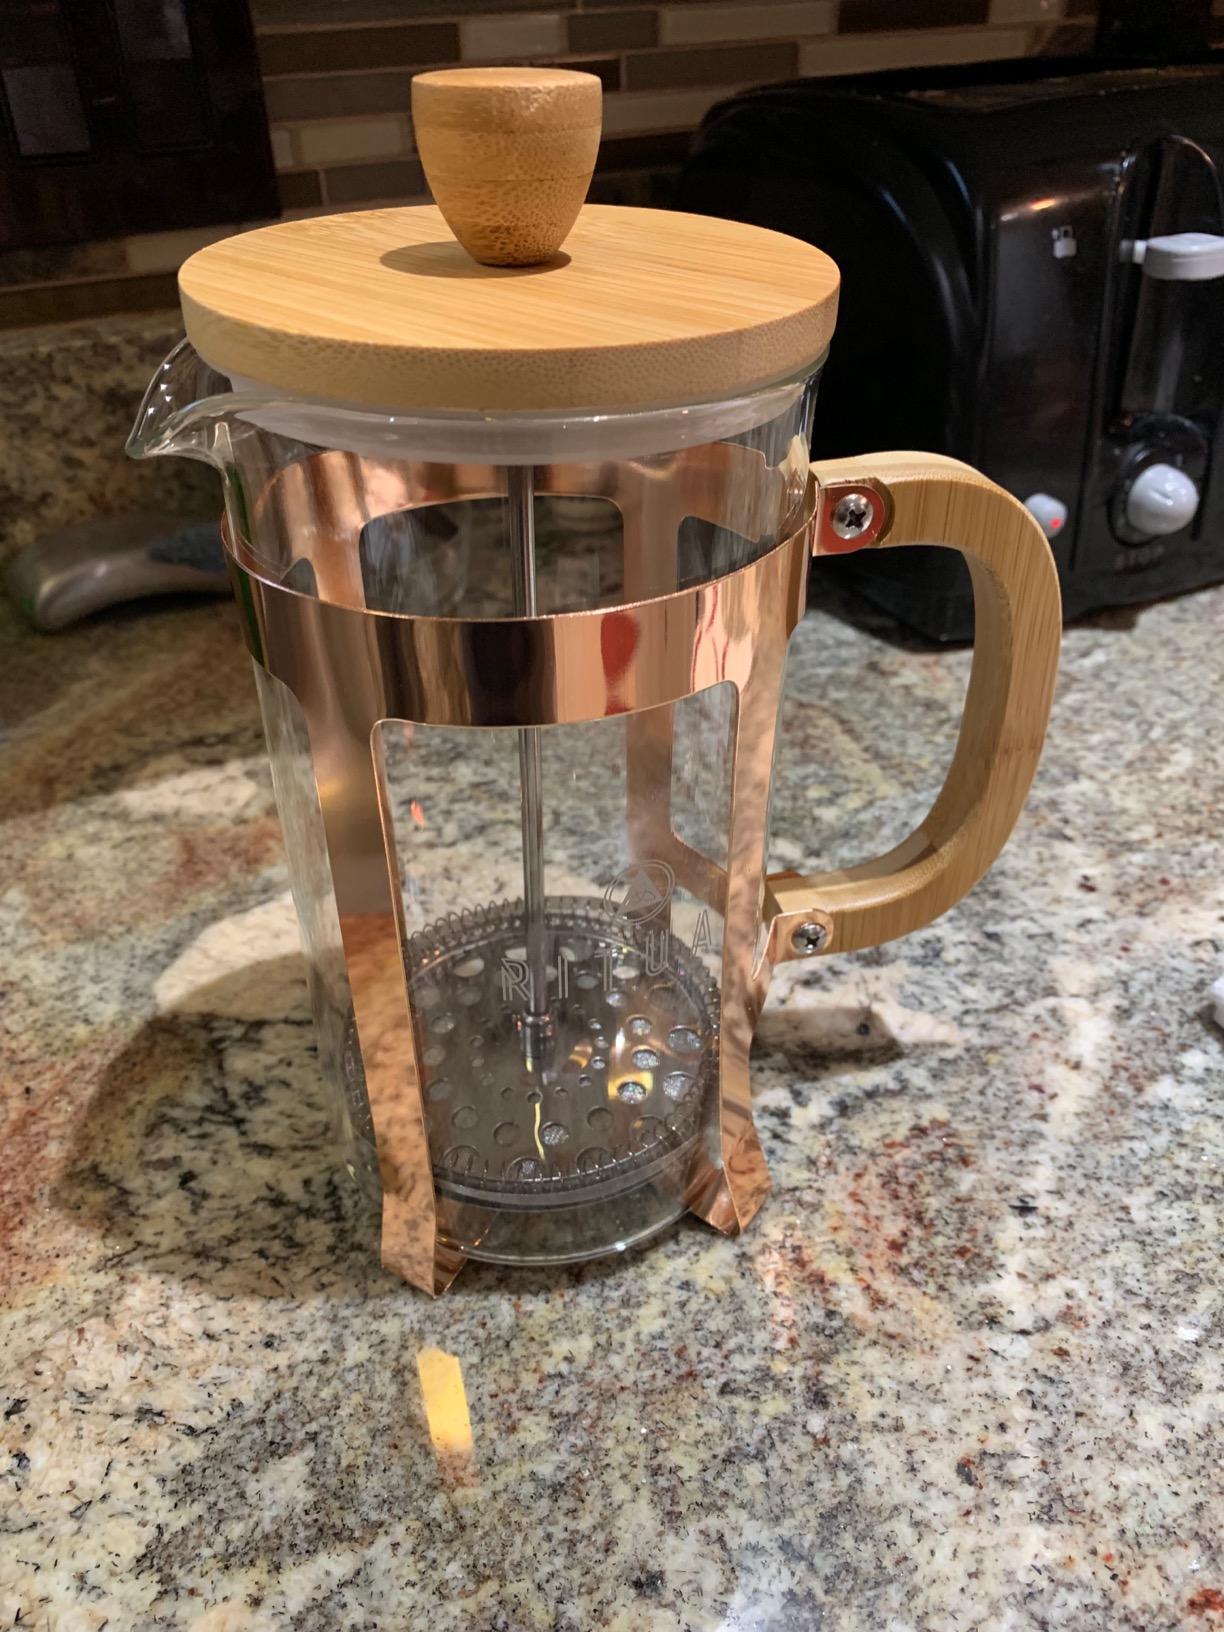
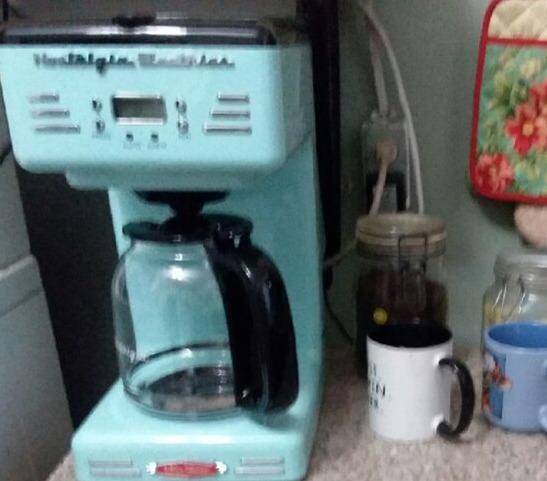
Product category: items_tea
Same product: no